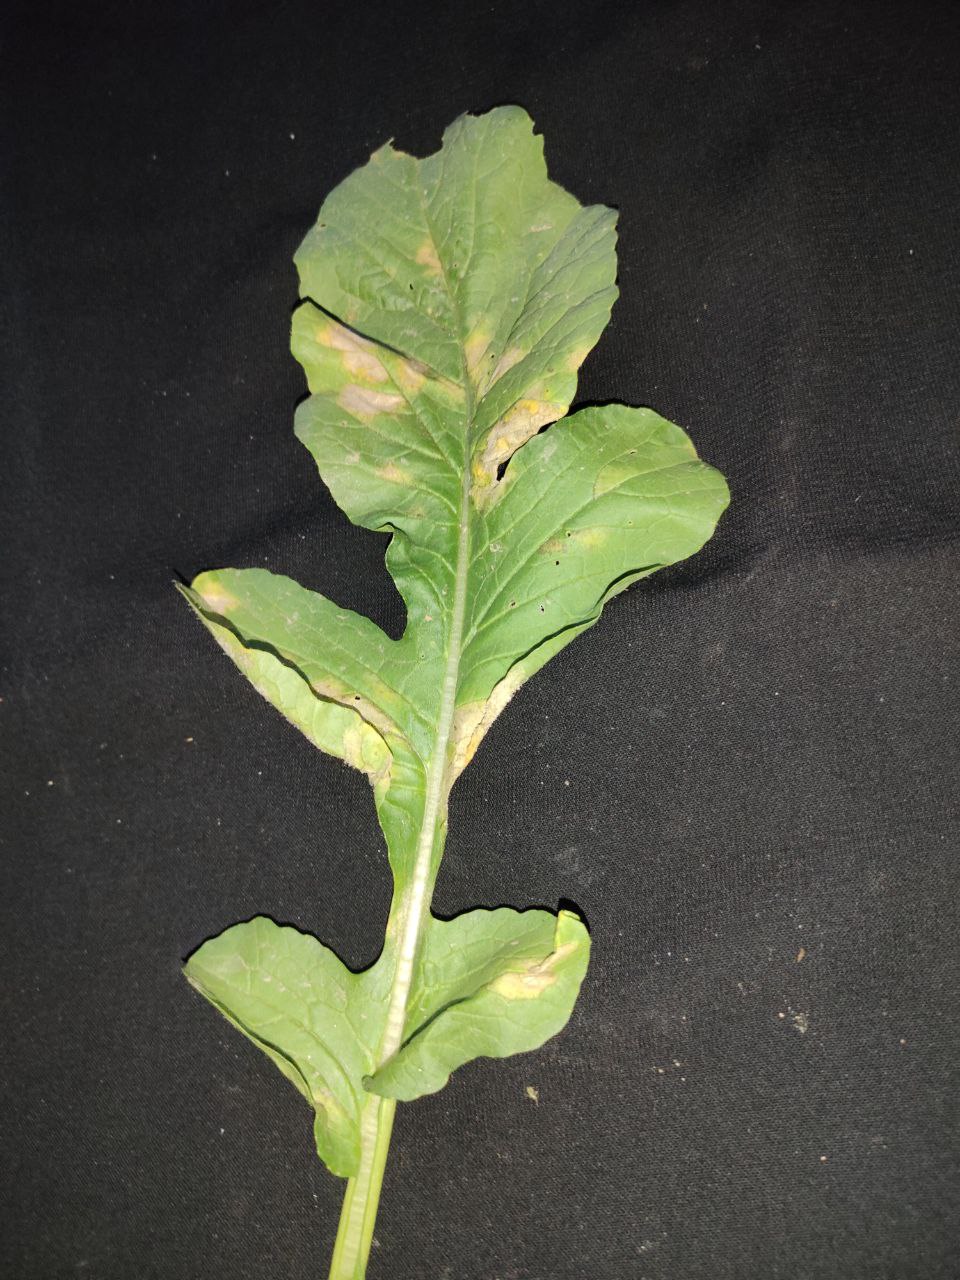
Label: Mosaic virus